Vertigo

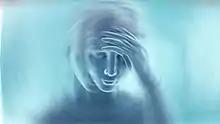
Computer render depicting the sensation of vertigo

Vertigo is a condition in which a person has the sensation that they are moving, or that objects around them are moving, when they are not. Often it feels like a spinning or swaying movement. It may be associated with nausea, vomiting, perspiration, or difficulties walking. It is typically worse when the head is moved. Vertigo is the most common type of dizziness.